Electoral district of Gloucester and Macquarie

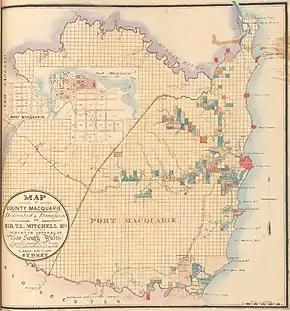
Macquarie county in the 1840s

Gloucester and Macquarie was an electoral district of the Legislative Assembly in the Australian state of New South Wales in the first and second Parliaments (1856-1859), named after Gloucester and Macquarie counties on the Mid North Coast. It was abolished in 1859 with Macquarie, the north-east of Gloucester and the Macleay River area forming the new district of Electoral district of Hastings (New South Wales), while the rest of Gloucester was split between Lower Hunter, Northumberland and The Williams.